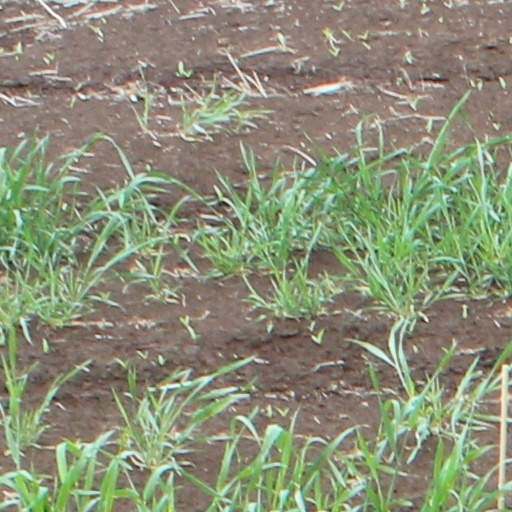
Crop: wheat